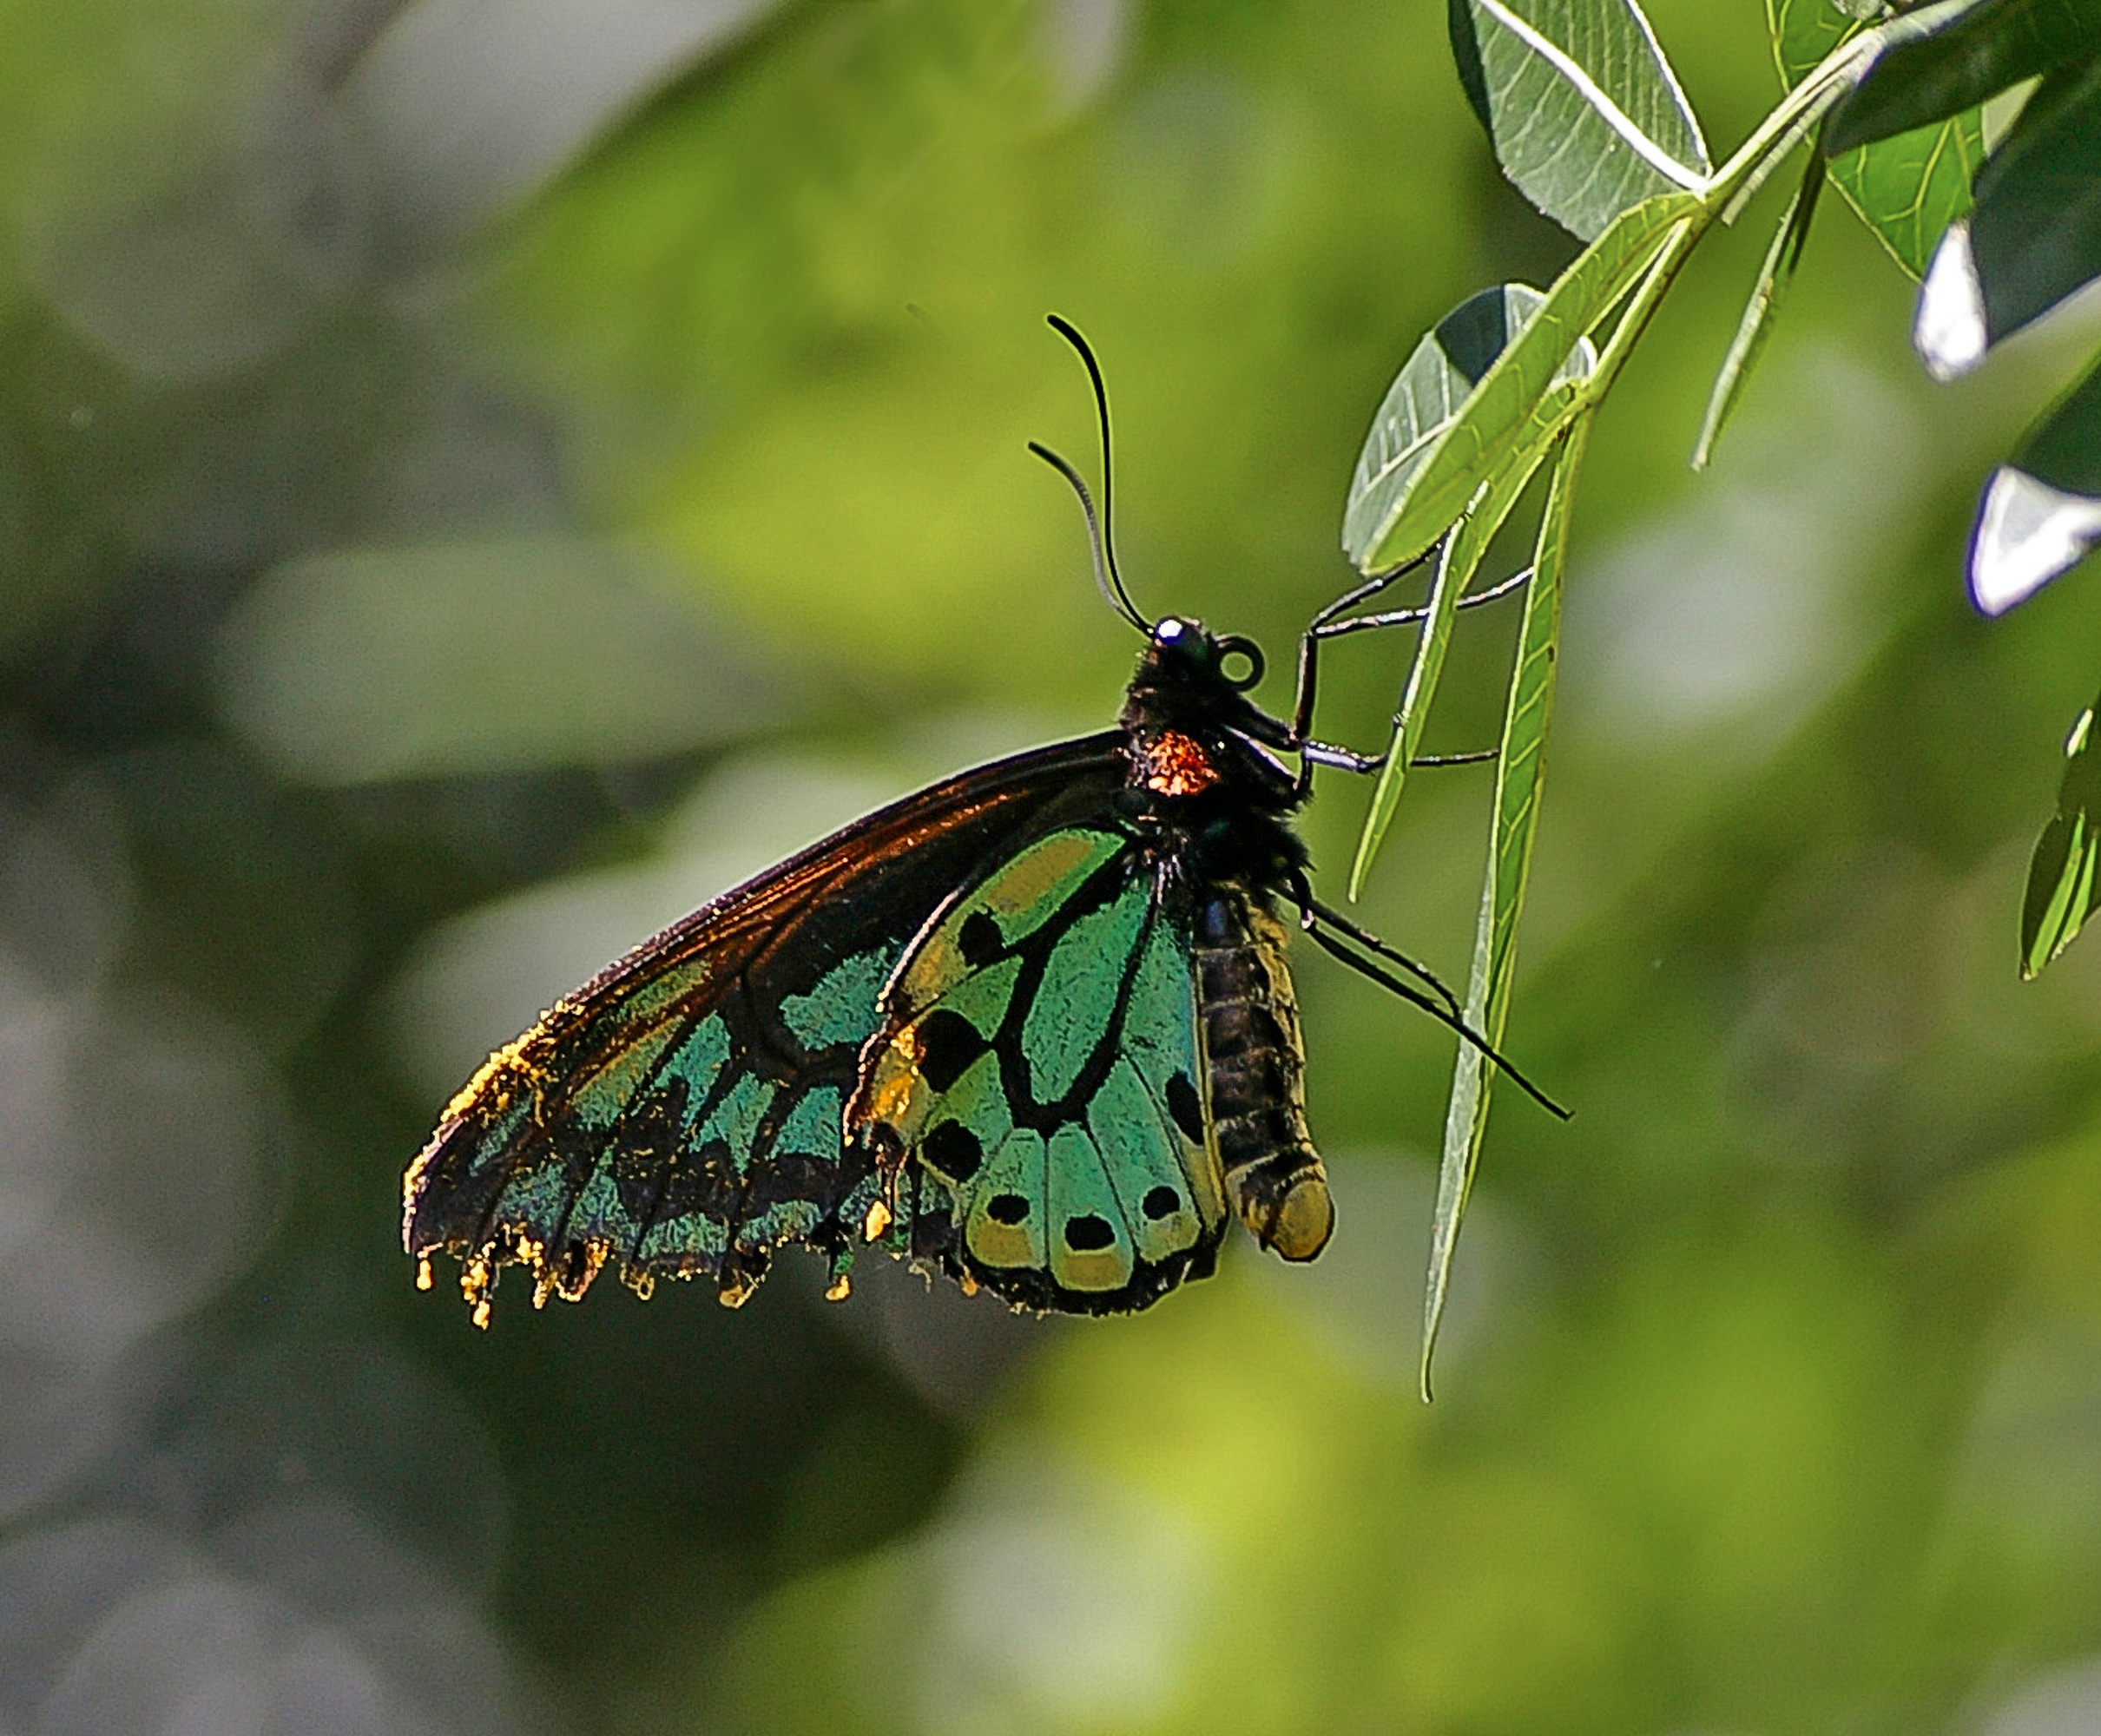
nature, wing, leaf, flower, wildlife, wild, green, insect, botany, butterfly, black, fauna, invertebrate, close up, monarch butterfly, australia, endangered, queensland, rare, macro photography, arthropod, moths and butterflies, lycaenid, richmond birdwing butterfly